Grace Banu

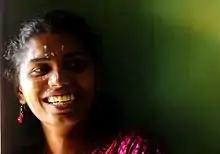

Grace Banu is an Indian software engineer who is a Dalit and transgender activist. She was the first transgender person to be admitted to an engineering college in the state of Tamil Nadu. She lives in the Thoothukudi district, Tamil Nadu.